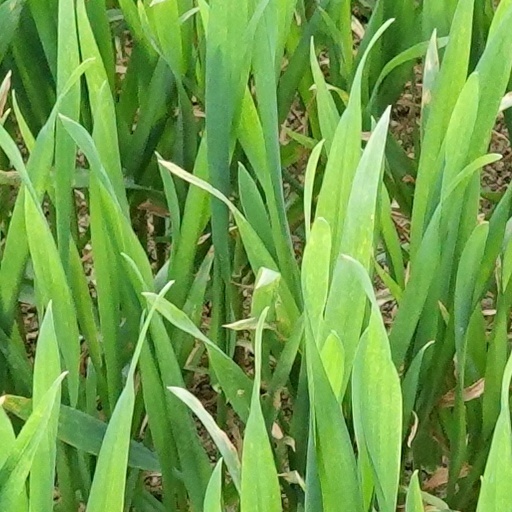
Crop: wheat